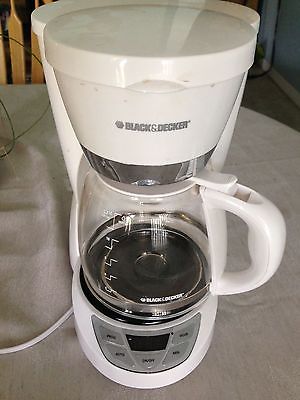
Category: coffee maker